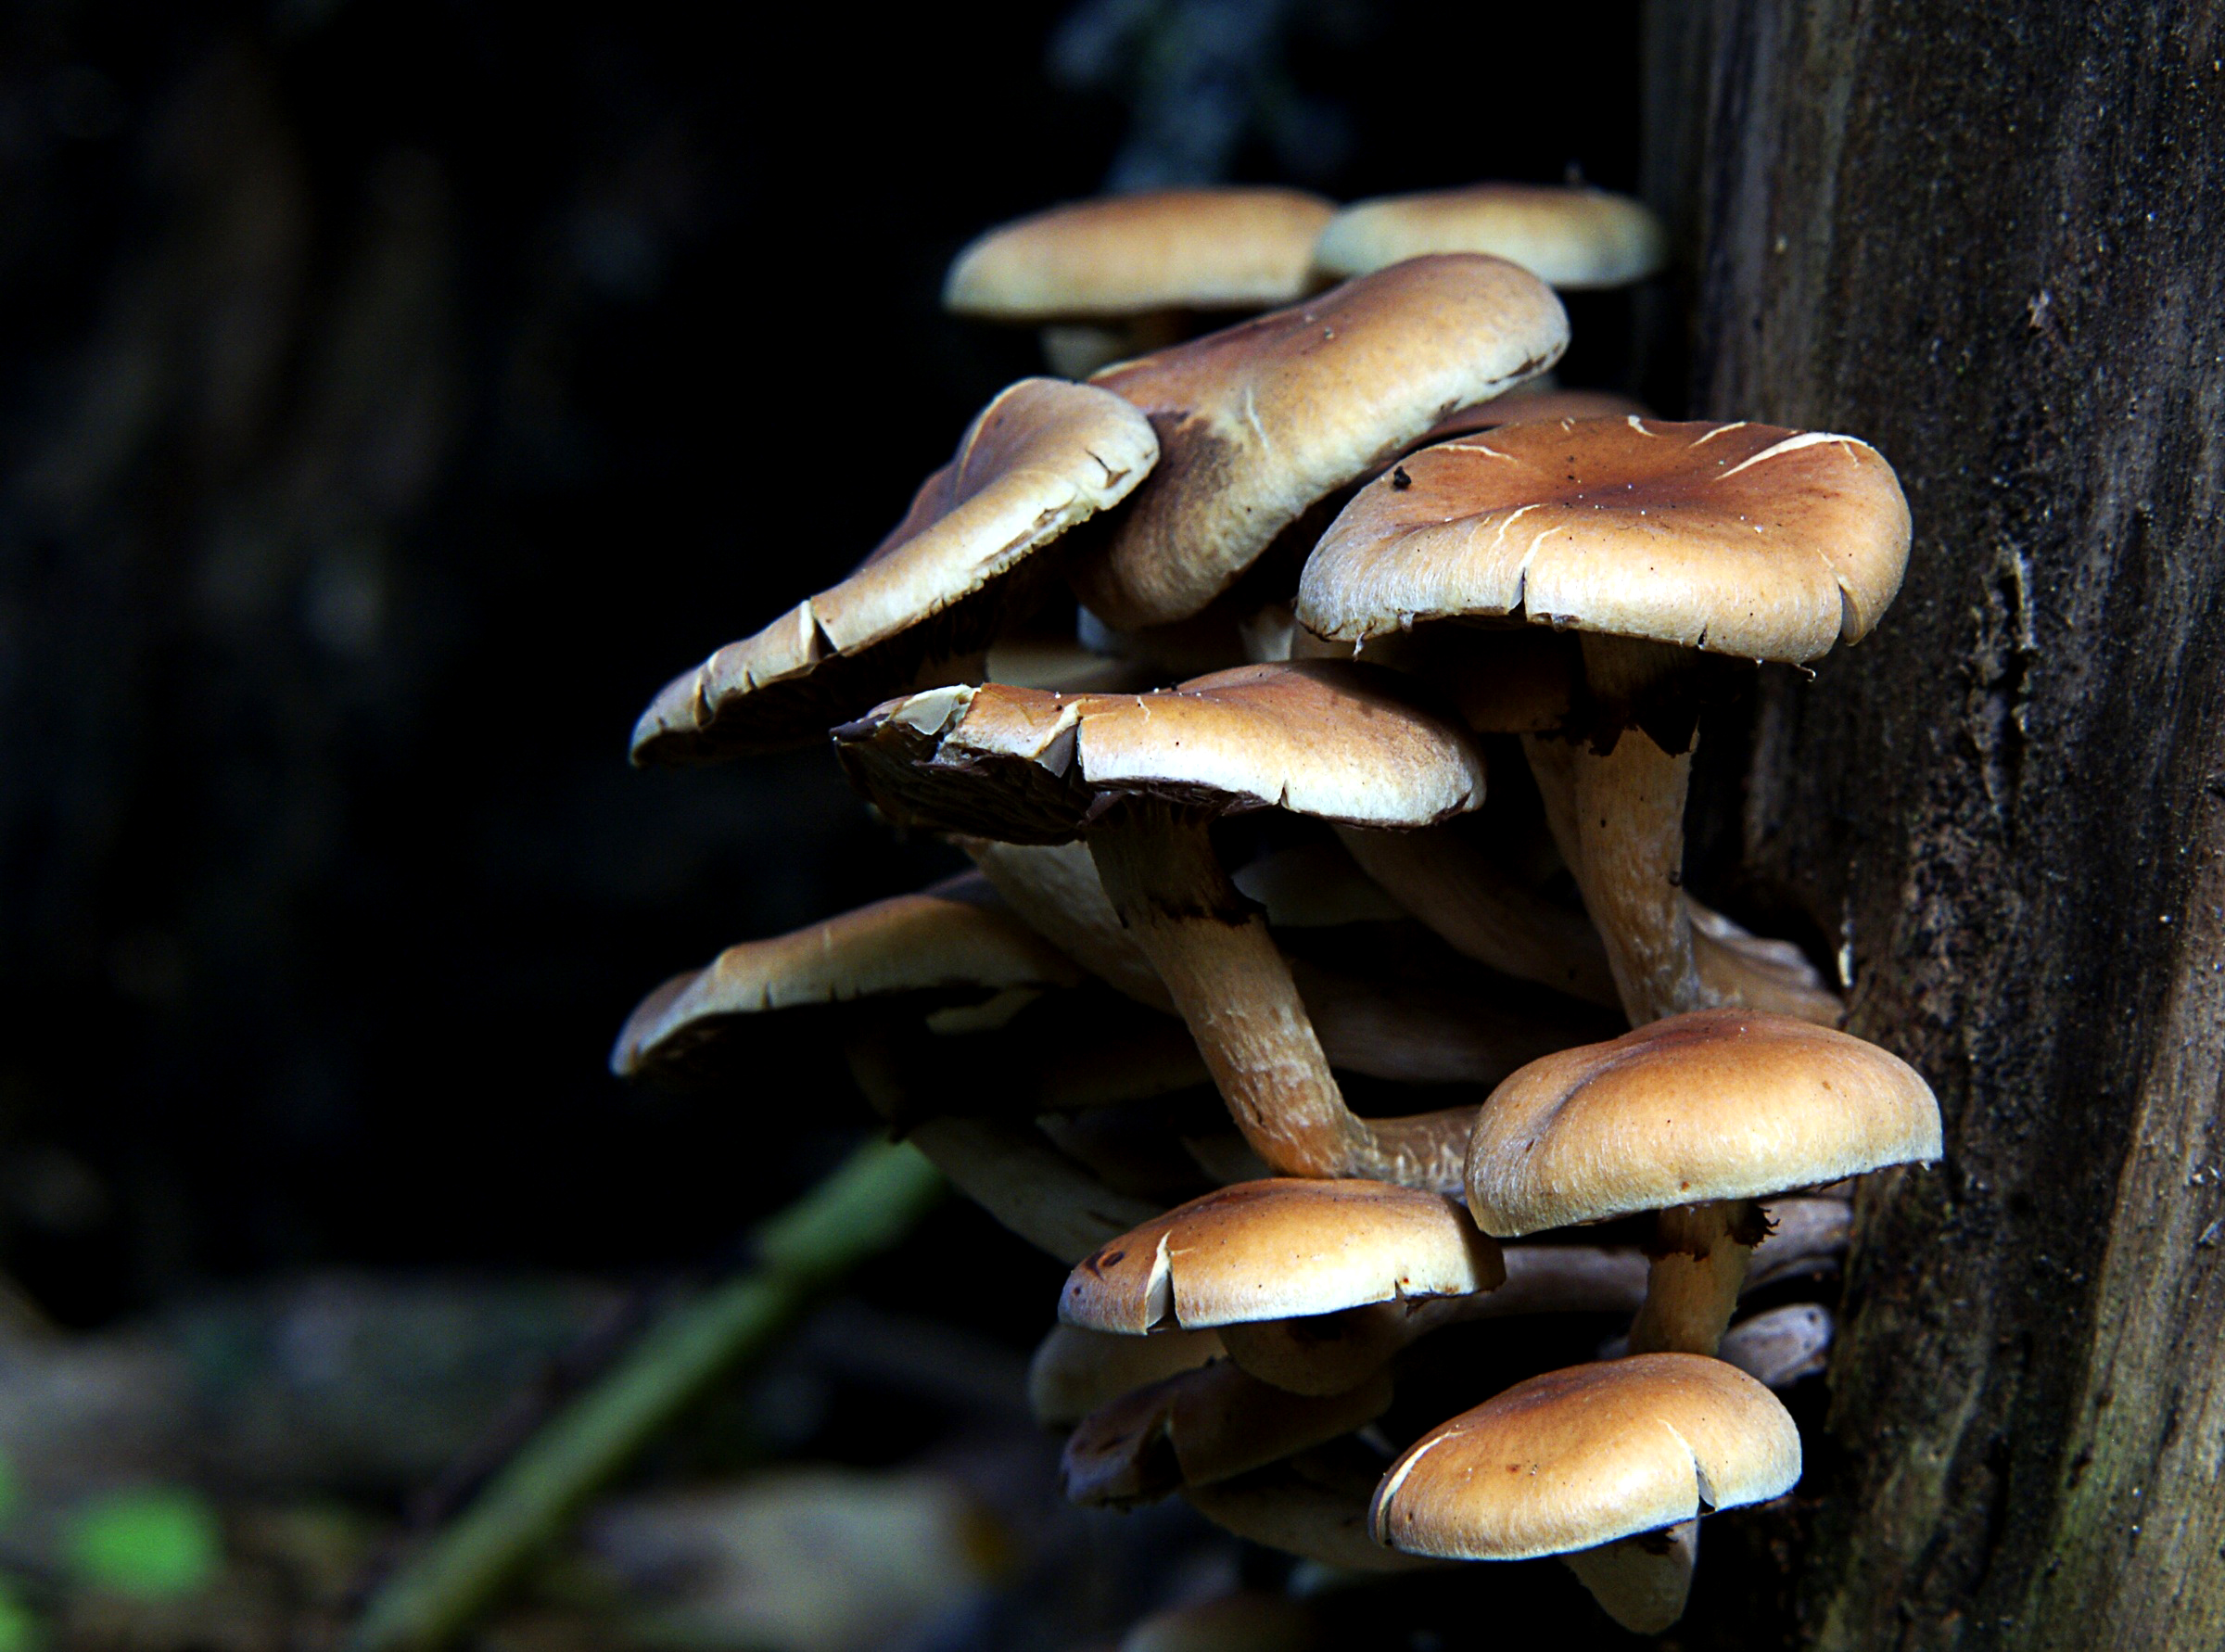
nature, forest, autumn, mushroom, fauna, close up, fungus, fungi, mushrooms, bolete, hypholomafasciculare, hypholoma, agaricus, macro photography, matsutake, oyster mushroom, edible mushroom, shiitake, plant stem, medicinal mushroom, agaricomycetes, agaricaceae, champignon mushroom, penny bun, pleurotus eryngii